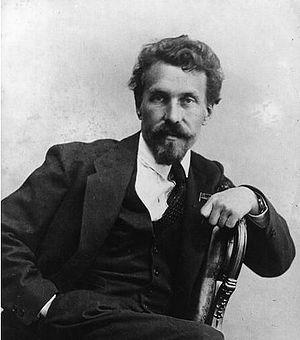
La république socialiste fédérative soviétique de Russie, nommée jusqu'au 19 juillet 1918 « république soviétique de Russie » puis jusqu'au 21 janvier 1937 « république soviétique fédérative socialiste de Russie », était l'une des quinze républiques socialistes soviétiques formant l'Union des républiques socialistes soviétiques. Elle en était de facto la république dominante tant politiquement qu'économiquement. En effet, elle représentait les trois quarts du territoire de l'Union, plus de la moitié de sa population, les deux tiers de son industrie et environ la moitié de sa production agricole.
Liste des ministres de l'Intérieur de la Russie.
Alexeï Ivanovitch Rykov est un militant bolchevik et dirigeant politique de l'Union soviétique. De 1924 à 1929, il fut chef nominal du gouvernement soviétique en tant que président du Conseil des commissaires du peuple.